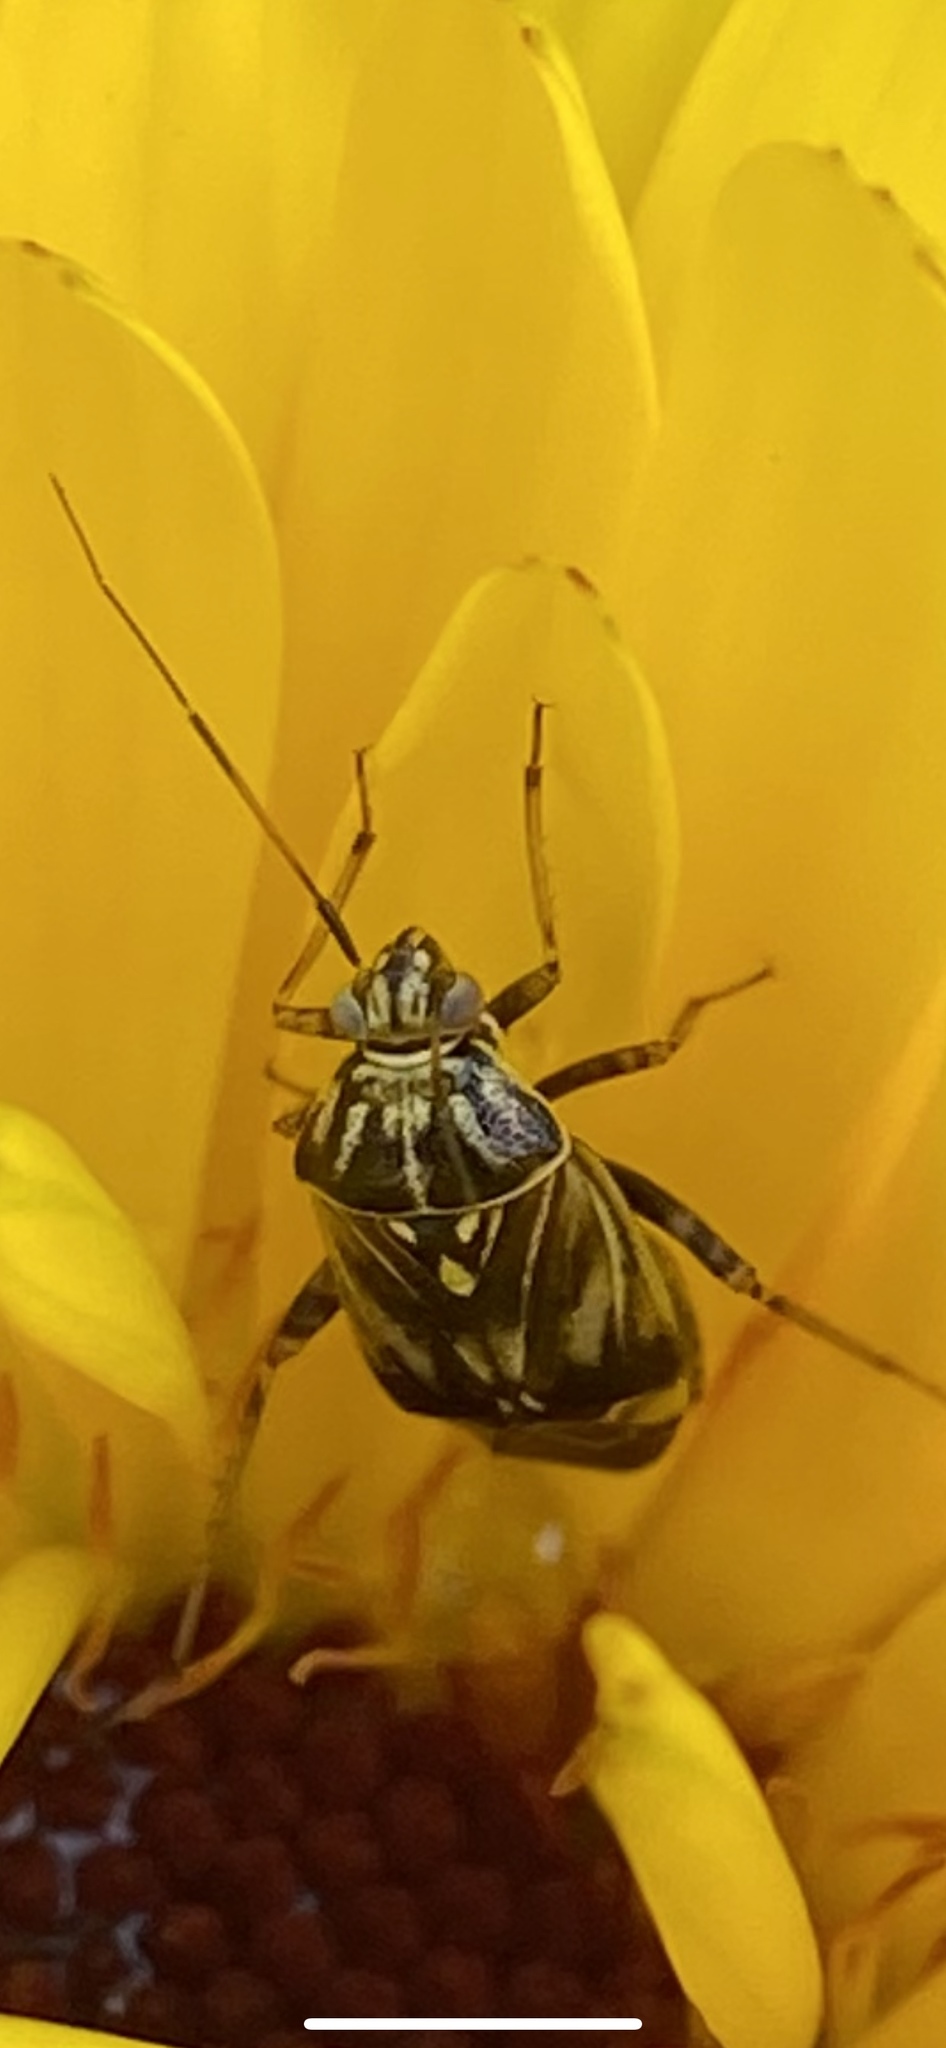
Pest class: lygus_bug